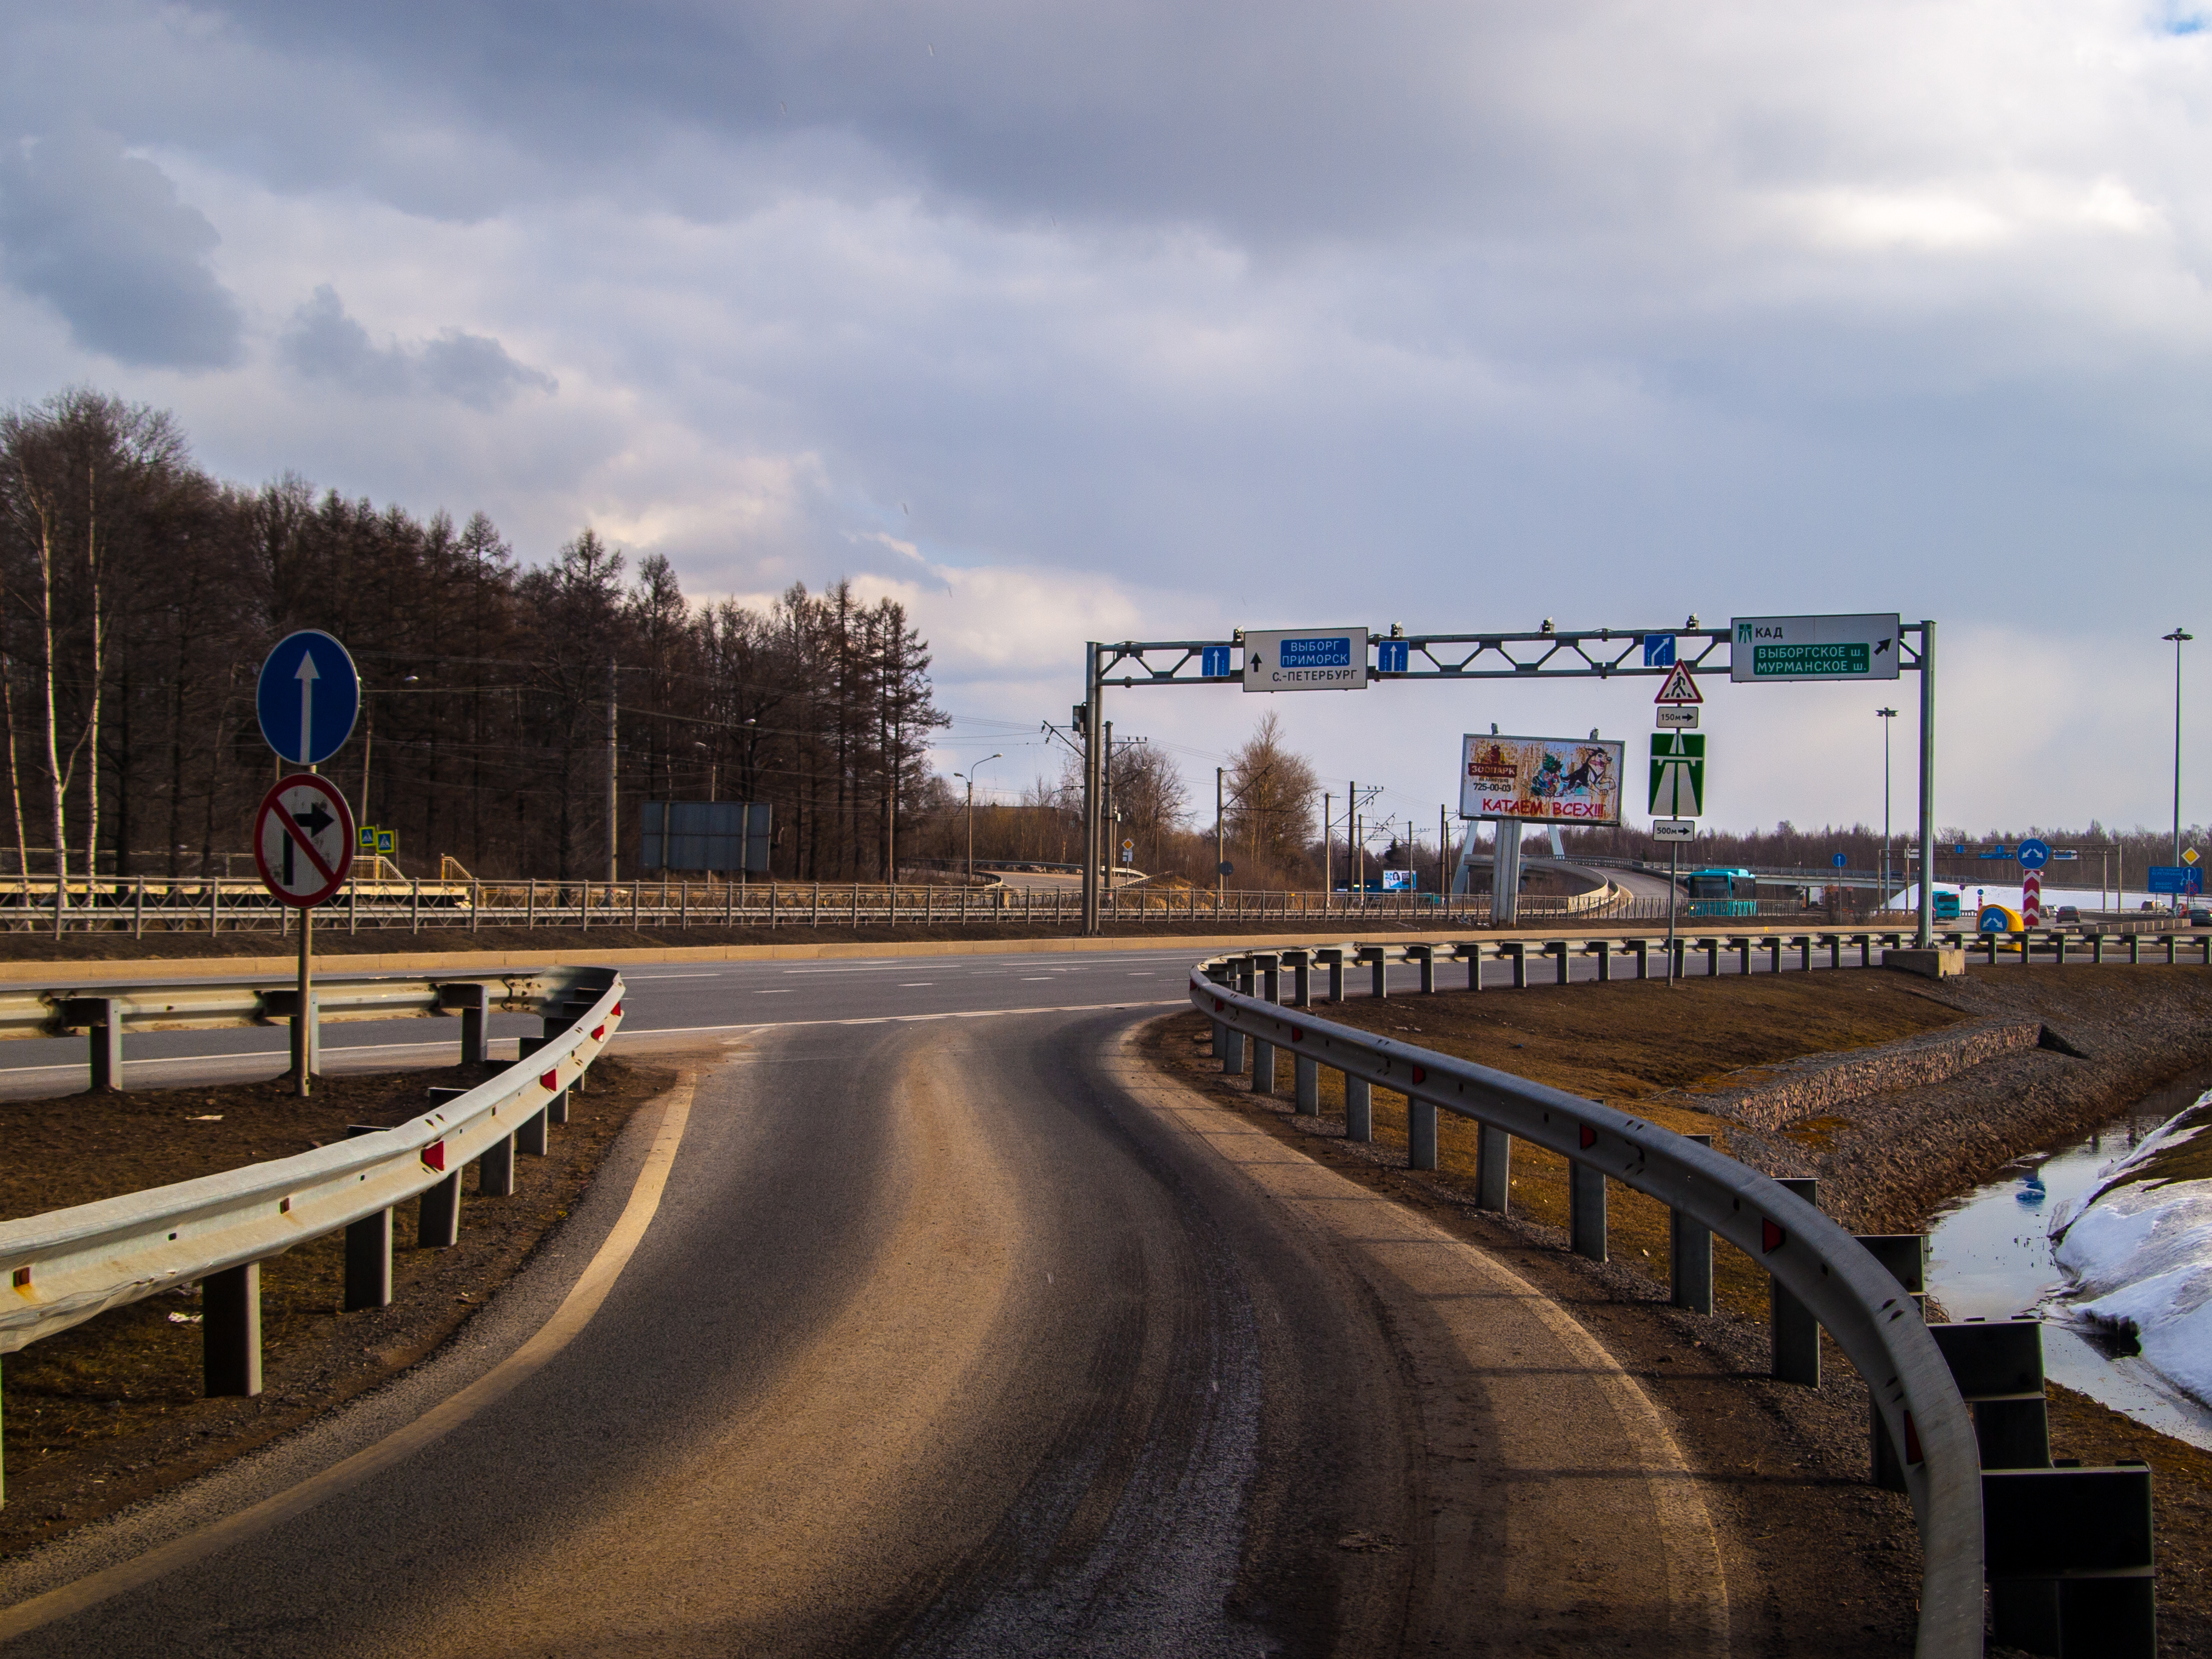
images, cloud, sky, road surface, asphalt, tree, plant, thoroughfare, public space, tar, road, city, metropolitan area, landscape, sport venue, signage, street, race track, highway, lane, bridge, freeway, spring, nonbuilding structure, overpass, town, cumulus, guard rail, recreation, horizon, traffic sign, racing, sign, street light, winter, grass, walkway, evening, soil, shoulder, transport